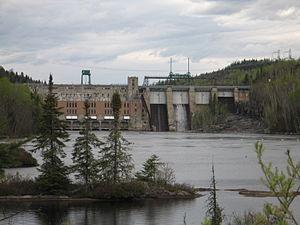
La Centrale de Rapide-Blanc d'Hydro-Québec, au nord de La Tuque, Québec. Cette centrale d'une puissance de 204 MW a été inaugurée en 1934.
La centrale de Rapide-Blanc désigne un aménagement hydroélectrique comprenant un réservoir, un barrage et une centrale hydroélectrique, situés sur le Saint-Maurice à une soixantaine de kilomètres au nord de la ville de La Tuque, au Québec. Construite entre 1930 et 1934 par la Shawinigan Water and Power Company, elle est la troisième centrale aménagée sur cette rivière, à partir de l'amont. La centrale est exploitée par Hydro-Québec depuis la nationalisation de l'électricité au Québec alors qu'elle a été acquise par cette entreprise publique québécoise, en 1963. Cette centrale possède une puissance nominale de 204 mégawatts.
La Tuque est une ville du Québec, située en Mauricie dans l'agglomération de La Tuque. Elle compte 11 001 habitants en 2016. Trois réserves indiennes y sont aussi enclavées, sans faire partie administrativement de la ville.